Brandon Paul

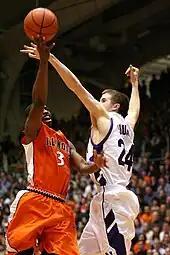

In his junior year, Paul earned the role of a full-time starter for the 2011–12 season. On January 10, 2012, Paul scored 43 points in an upset win over then ranked #3 Ohio State. It was the third highest scoring total in a single game by an Illinois men's basketball player while his eight three-pointers tied the school record.